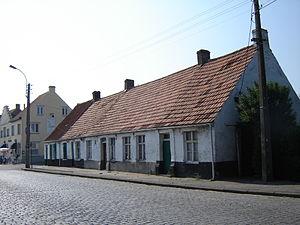
Les Moëres étaient une région marécageuse dans la région de Dunkerque, à cheval sur l'actuelle frontière franco-belge et entièrement située sous le niveau de la mer, en grande partie gagnée sur la mer via des travaux de poldérisation. Ce polder est le seul polder français transfrontalier. C'est le point le plus bas de toutes les zones gagnées sur la mer en France et pour le sud de la Belgique.